Blackletter

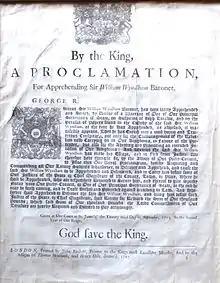
Handbill of 1715, with the main text in blackletter type, publishing a royal proclamation for the apprehension of the Jacobite leader Sir William Wyndham

English blackletter developed from the form of Carolingian minuscule used there after the Norman Conquest, sometimes called "Romanesque minuscule". "Textualis" forms developed after 1190 and were used most often until approximately 1300, after which it became used mainly for "de luxe" manuscripts. English forms of blackletter have been studied extensively and may be divided into many categories. "Textualis formata" ("Old English" or "blackletter"), "textualis prescissa" (or "textualis sine pedibus", as it generally lacks feet on its minims), "textualis quadrata" (or "psalterialis") and "semi-quadrata", and "textualis rotunda" are various forms of high-grade "formata" styles of blackletter.